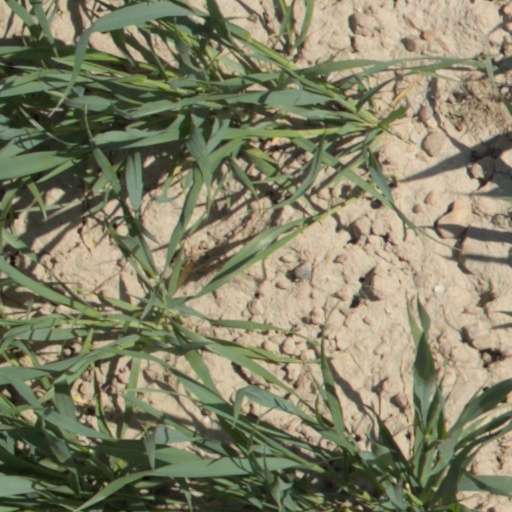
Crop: wheat